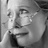
Emotion: sad